Question: Please indicate a possible affordance area of the baseball bat that can be used for swinging
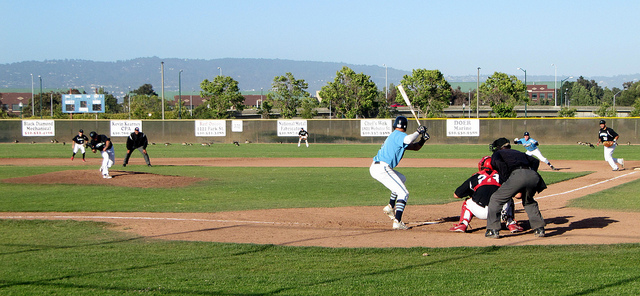
Answer: [415.673, 114.466, 428.473, 139.788]